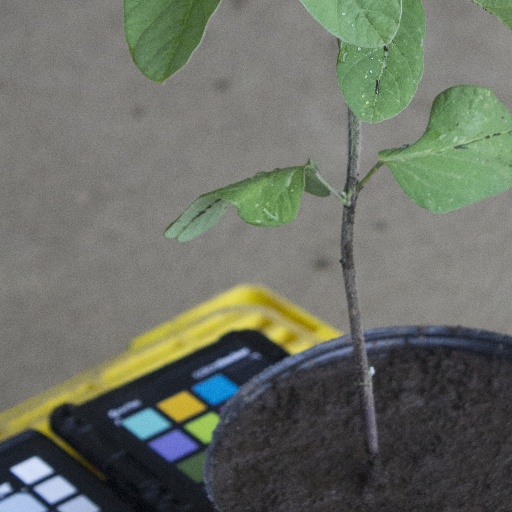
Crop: soybean